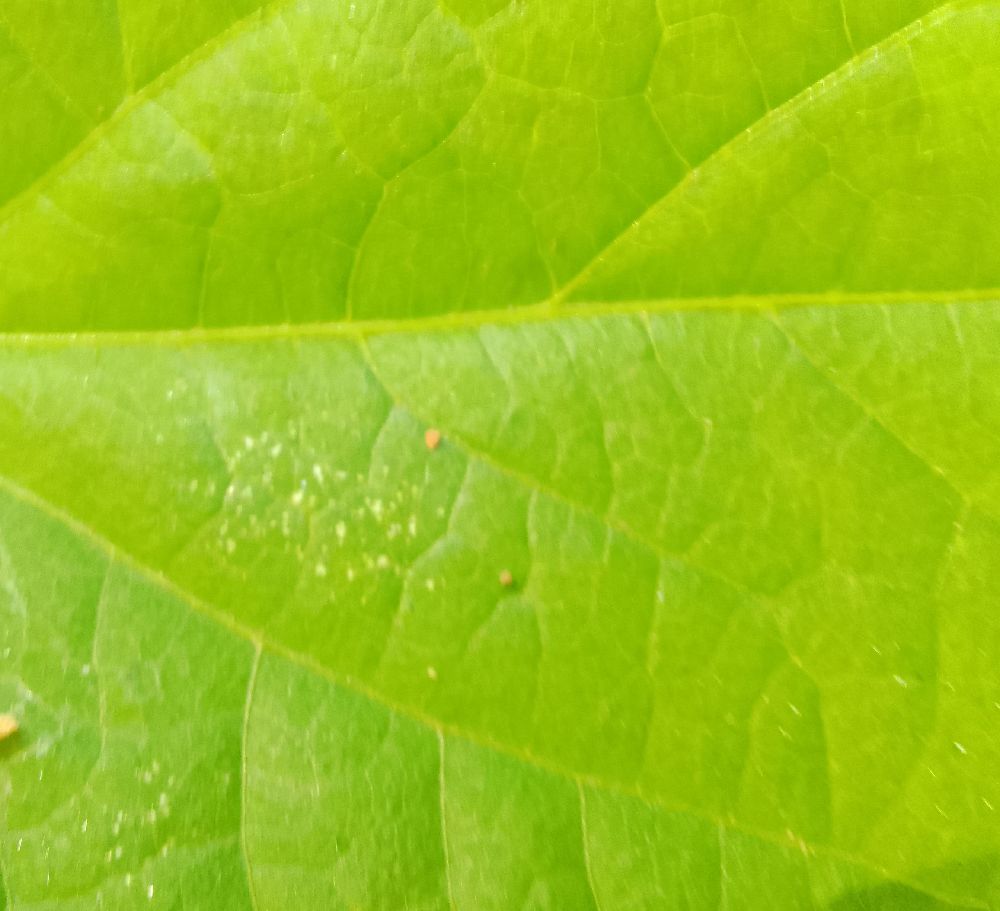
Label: healthy